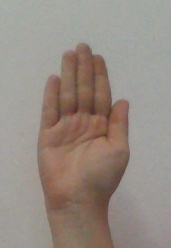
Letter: seen